Of Human Feelings

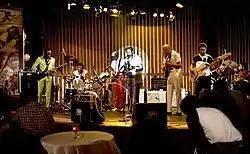
Coleman and Prime Time at the Caravan of Dreams in 1985

Coleman received $25,000 for the publishing rights to "Of Human Feelings" but said his managers sold it for less than the recording costs and that he did not receive any of its royalties. According to Stan Bernstein, Coleman had financial expectations that were "unrealistic in this business unless you're Michael Jackson". Antilles label executive Ron Goldstein felt the $25,000 Coleman received was neither a great nor a fair amount for someone in jazz. After he had gone over budget to record a follow-up album, Island did not release it nor pick up their option on him, and in 1983, he left the Bernstein Agency.